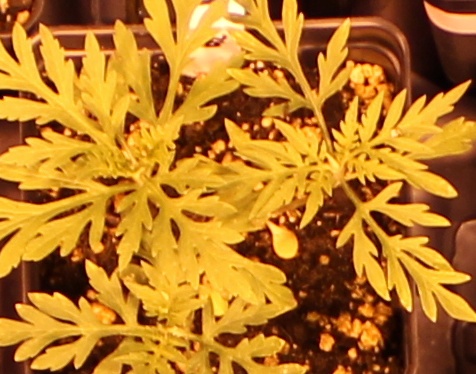
Label: Ragweed